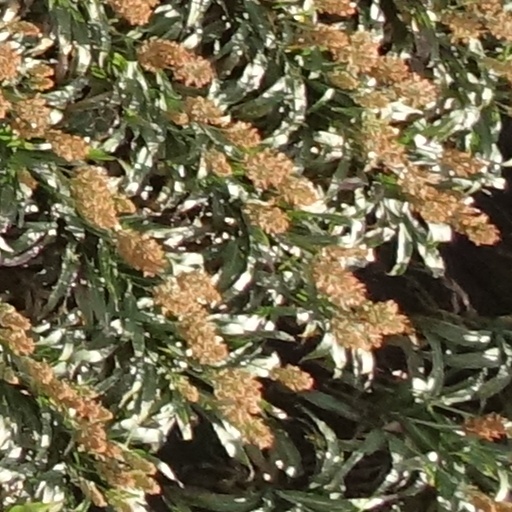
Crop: sorghum